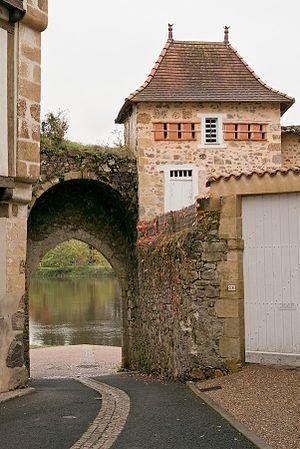
Availles-Limouzine est une commune du Centre-Ouest de la France, située dans le département de la Vienne en région Nouvelle-Aquitaine.